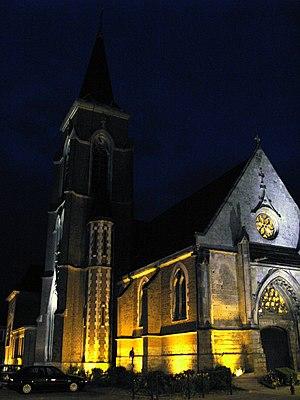
Crèvecœur-le-Grand est une commune française située dans le département de l'Oise et la région Hauts-de-France. Elle est jumelée à la ville allemande Obrigheim.
Cet article recense les monuments historiques de l'ouest de l'Oise, en France.